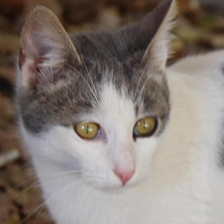
Label: animals